Louise Golbey

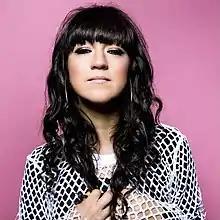
Louise Golbey

Louise Golbey is a British singer, songwriter, and musician. She is an established artist, musician and songwriter on the live music scene of London and beyond.